Girl in a Coma

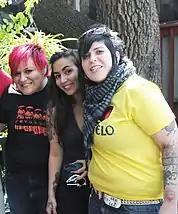
Girl in a Coma on March 20, 2009

Girl In a Coma is an American indie rock band from San Antonio, Texas, United States, formerly on Joan Jett's Blackheart Records label. The band consisted of Nina Diaz (vocals/guitar), Phanie Diaz (drums) and Jenn Alva (bass). The name is a reference to the Smiths' song "Girlfriend in a Coma". Before they were called Girl in a Coma, they were known as Sylvia's Radio and Girls in a Coma.